Transport in Tajikistan

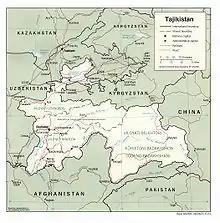
2001 map of Tajikistan including road and rail network

Most of rugged Tajikistan's transportation system was built during the Soviet era, and since that time the system has deteriorated badly because of insufficient investment and maintenance. In 2013, Tajikistan, like many of the other Central Asian countries, was experiencing major development in its transportation sector. Beginning in 2005, a series of major transportation projects begun. The first such project, the Anzob Tunnel, was inaugurated in 2006, providing a year-round road link from Dushanbe to northern Tajikistan.